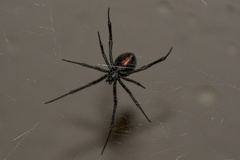
Species: Lactrodectus_hesperus